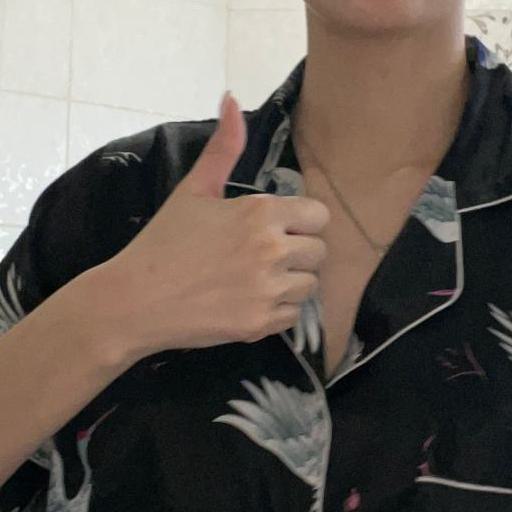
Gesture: like